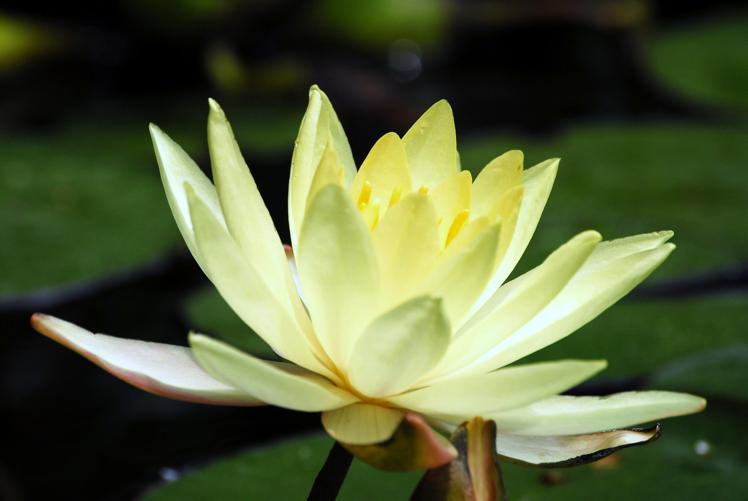
Label: water lily